List of diplomatic missions of Tajikistan

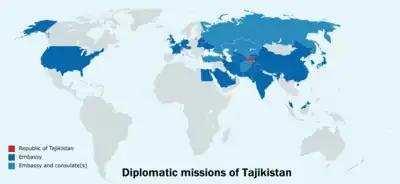
Diplomatic missions of Tajikistan

This is a list of diplomatic missions of Tajikistan, excluding honorary consulates. Tajikistan is a landlocked Central Asian country.